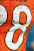
Number: 8